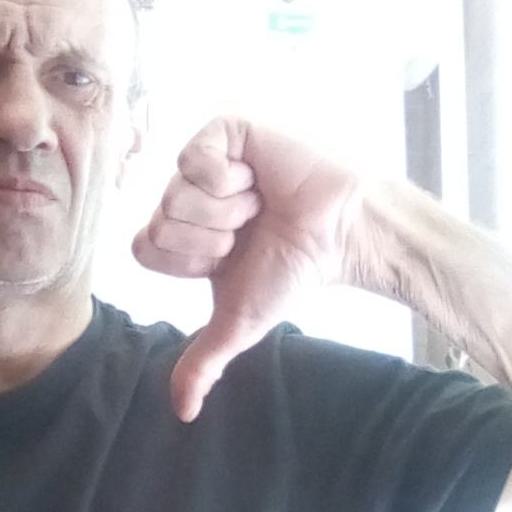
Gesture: dislike